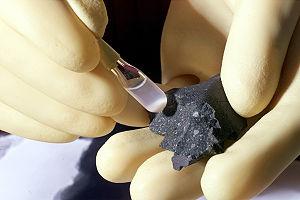
La météorite de Murchison, ou simplement Murchison, est une météorite tombée le 28 septembre 1969 près du village de Murchison, en Australie, à une centaine de kilomètres au nord de Melbourne. C'est une chondrite carbonée du groupe CM2.
Une météorite est un objet solide d'origine extraterrestre qui en traversant l'atmosphère terrestre n'a pas perdu toute sa masse, et qui en a atteint la surface solide sans y être entièrement volatilisé lors de l'impact avec cette surface. La définition s'applique aussi à des objets arrivant sur la surface solide d'autres astres ; il a ainsi été trouvé sur la planète Mars plusieurs météorites, et sur la Lune un fragment de granite d'origine terrestre.
La vie extraterrestre, ou extra-terrestre, désigne toute forme de vie présente ailleurs que sur la planète Terre.